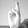
ASL letter: R